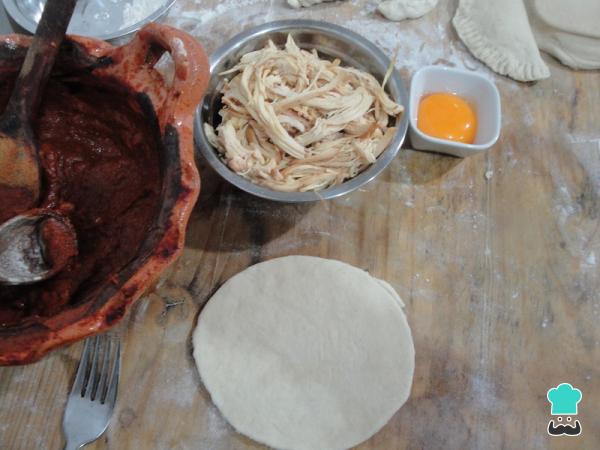
Continuamos con la preparación del mole. Después de agregar la masa disuelta, movemos para que no se pegue y permitimos que siga cociéndose hasta que espese. Apagamos la lumbre y retiramos del fuego. Dejamos enfriar un poco y procedemos a armar las empanadas.